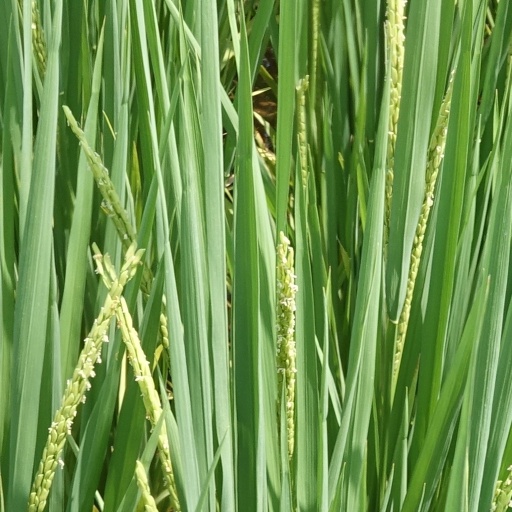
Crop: rice